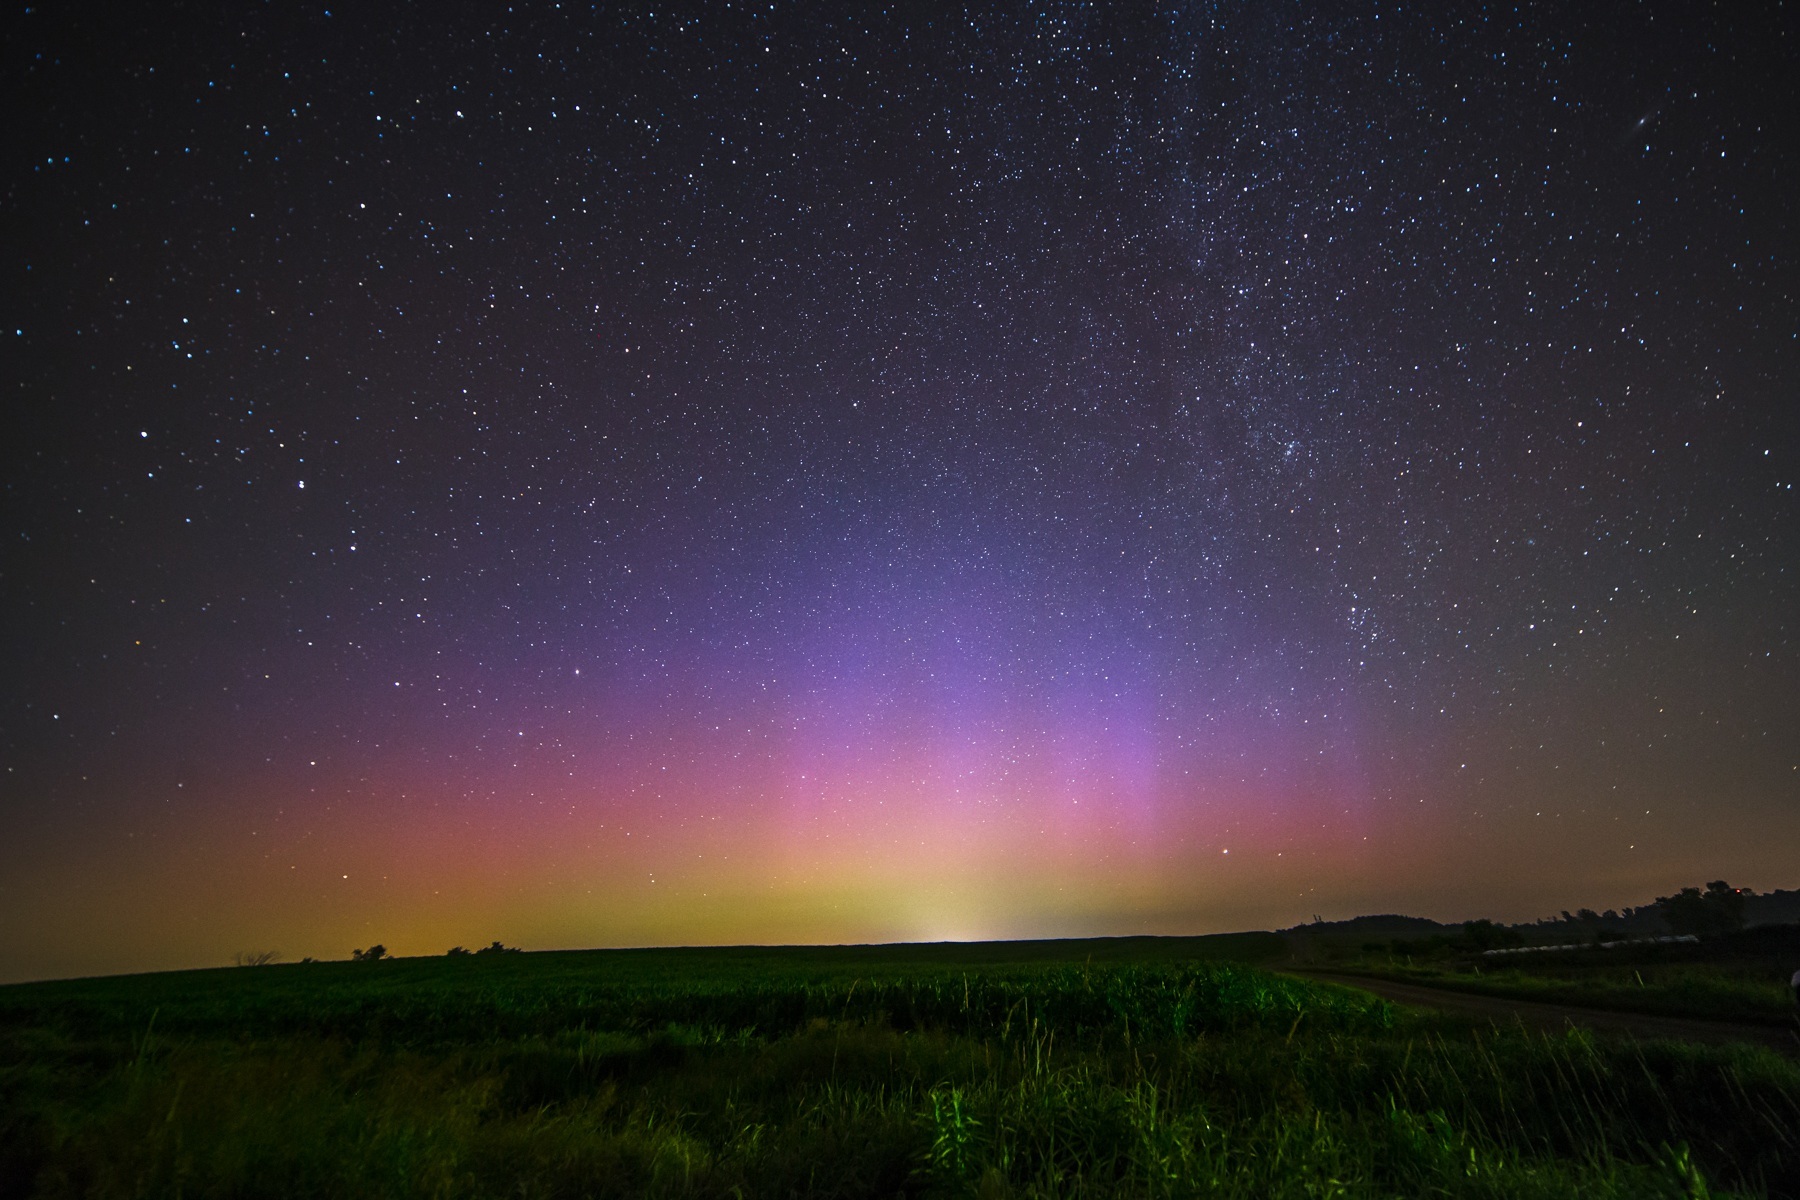
winter, sky, night, cosmos, atmosphere, dark, color, space, arctic, northern light, aurora, aurora borealis, polar, lights, astronomy, stars, magical, magnetic, celestial, phenomenon, ionosphere